Coggeshall

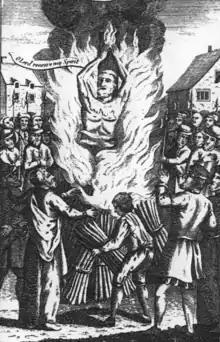
Thomas Hawkes on Market Hill, he is saying "O Lord receive my Spirit"

Grange Barn was built by the Cistercians in the 13th century to serve the abbey. It is one of the oldest surviving timber-framed buildings in Europe. It was located a quarter of a mile from the Abbey and underwent significant structural alteration in the 14th century. It survived the Dissolution of the Monasteries, remaining in continual agricultural use up until 1960 when it was left derelict. It was compulsorily purchased in 1982 by Braintree District Council, who initiated the restoration of the barn, with the work being completed in 1985. In 1989 the barn was given to The National Trust for its future preservation. Although it has undergone extensive reconstruction and its original thatch roof has been replaced with tile, the barn today represents that which existed in the 14th century. Grange Barn is now open to the public showing a collection of farm carts and wagons, and is available to hire for special events.